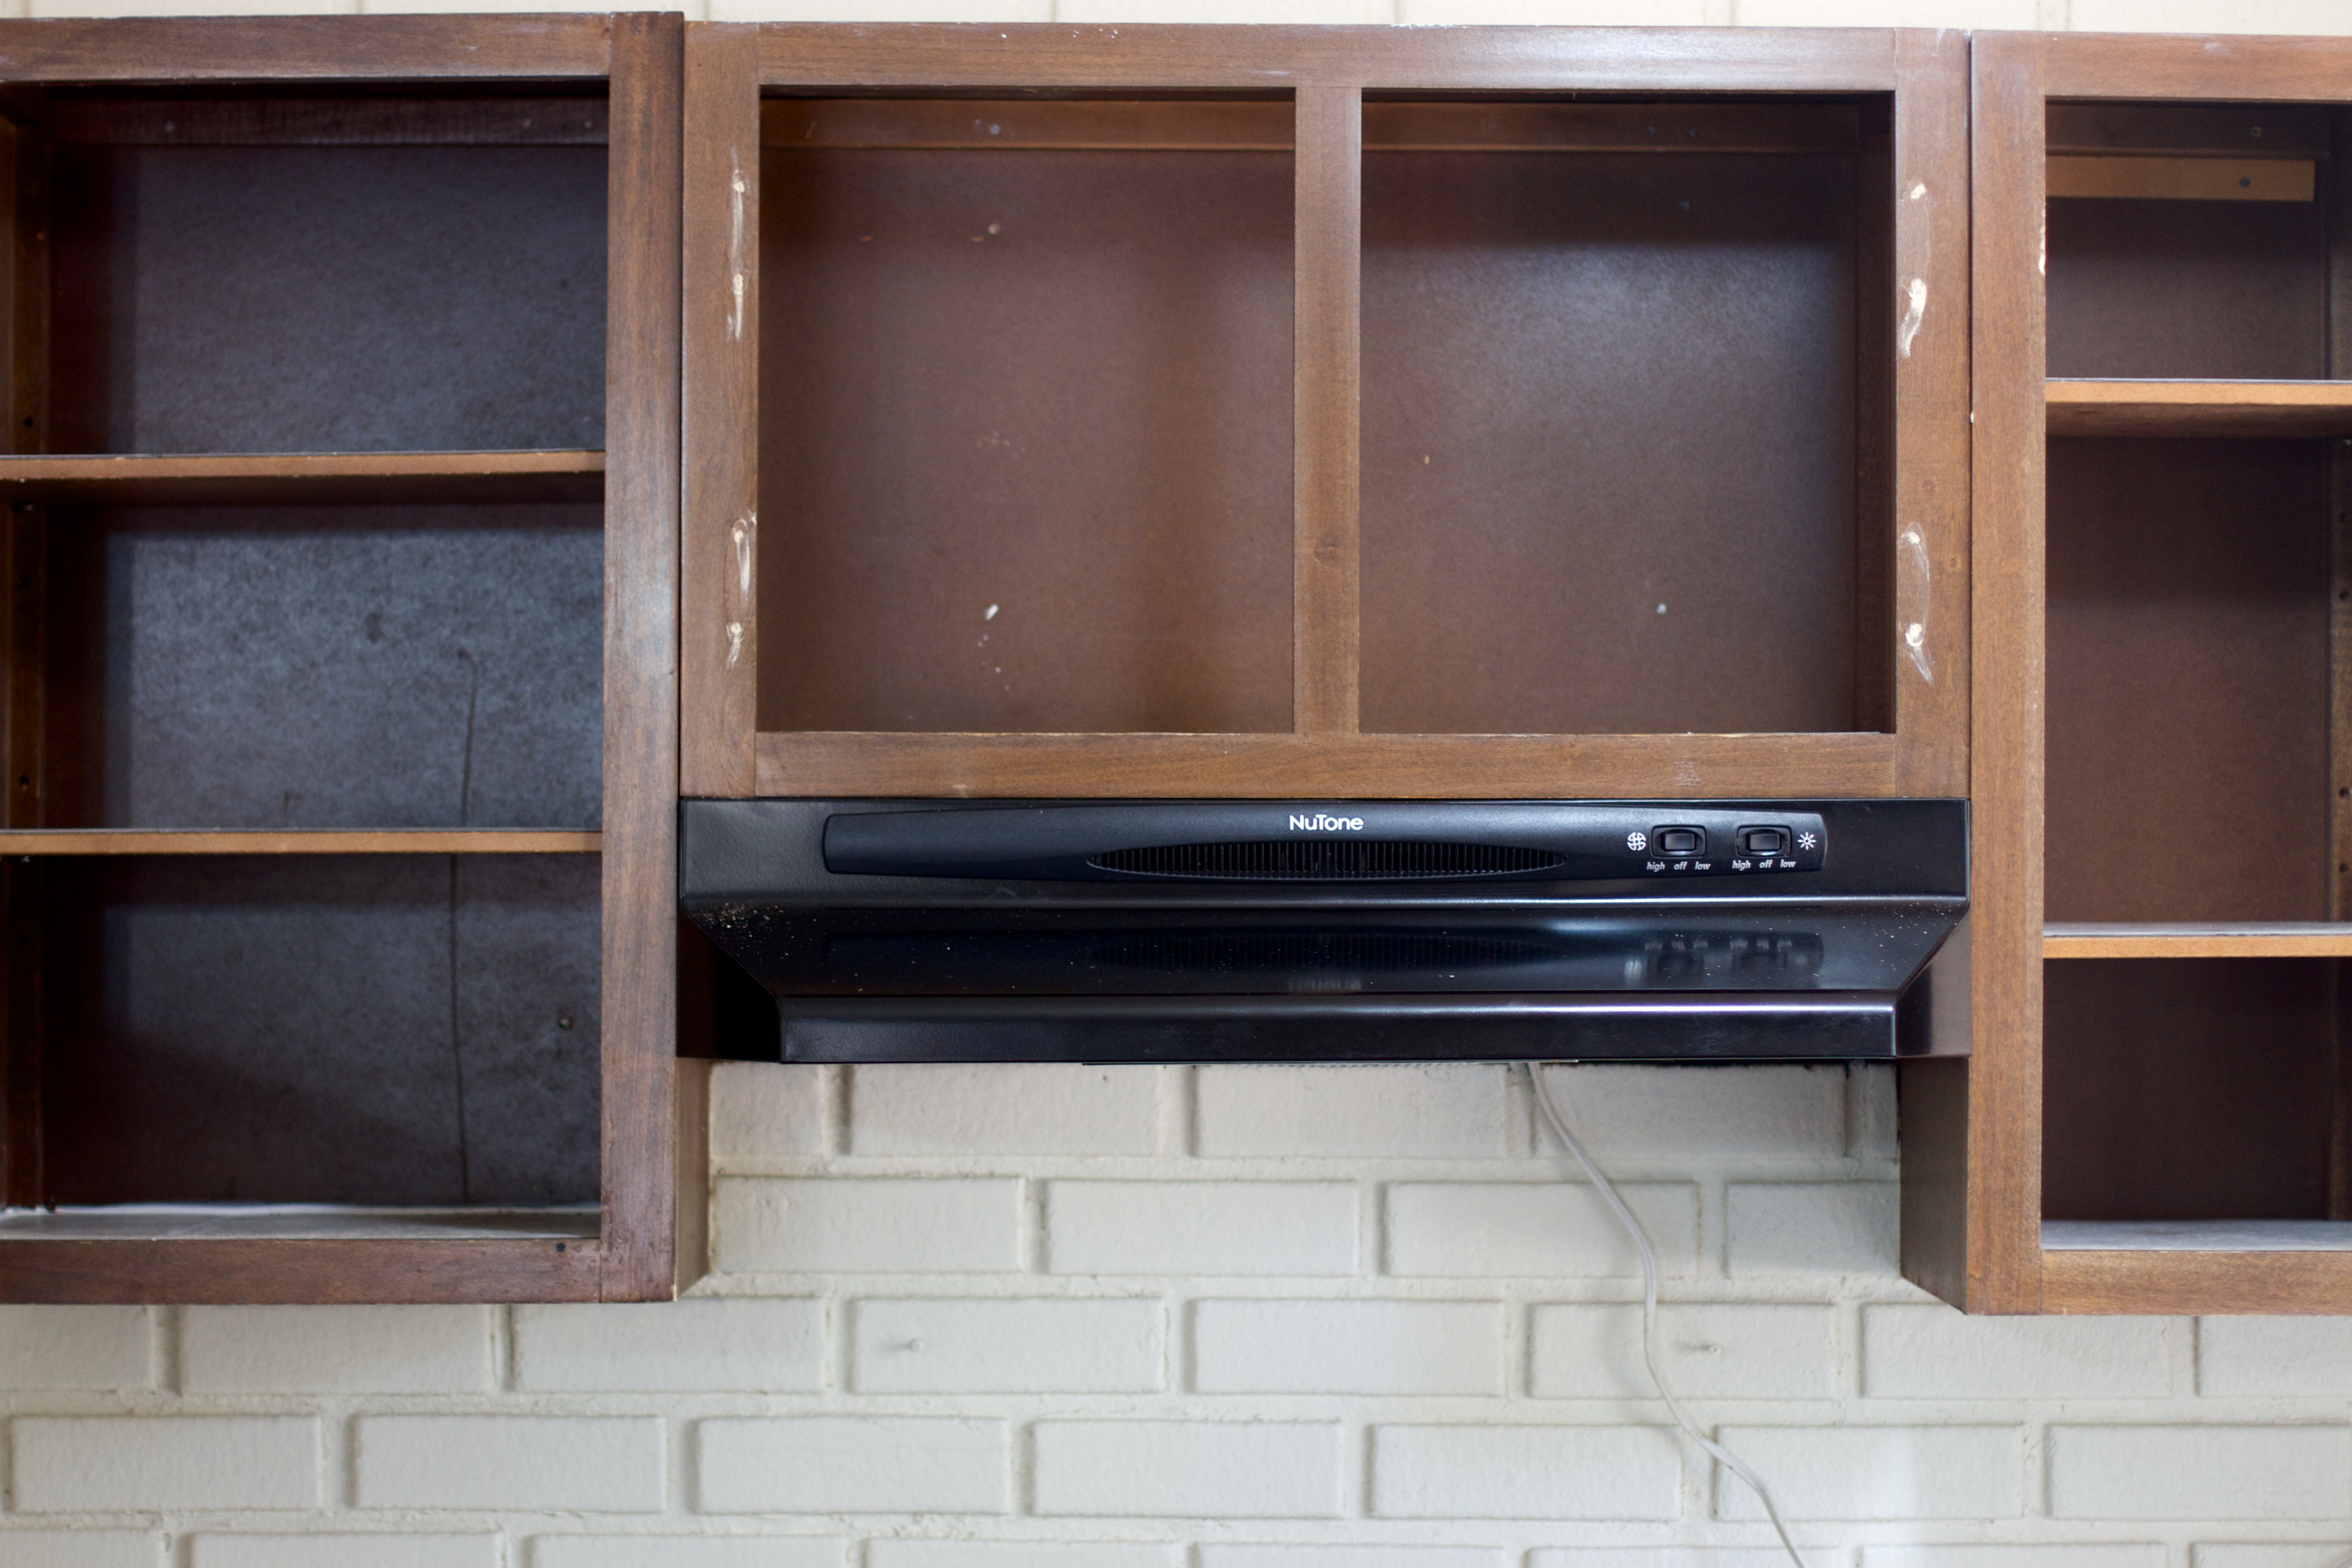
wood, window, wall, shelf, living room, furniture, room, interior design, bookcase, shelving, cupboard, window covering, cabinetry